List of British divisions in World War II

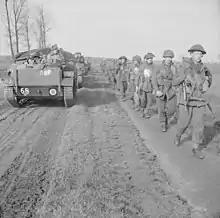
British infantry on the move, alongside Universal Carriers, 1945

Prior to the outbreak of the war, the British military promised their French counterparts that the BEF would contain at least one cavalry division that would be dispatched within six months of the outbreak of the war. The division would be formed following the start of hostilities, by Territorial Army regiments that would coalesce. The war establishment was set at 11,097 men, 6,081 horses, and 1,815 vehicles distributed between three brigades, each containing three cavalry regiments. The division was primarily equipped with rifles, and supported by 203 light machine guns, 36 medium machine guns, and 48 field guns. For anti-tank protection, the establishment called for 247 anti-tank rifles. As the only division type to include horses, it was required to have three mobile sections from the Royal Army Veterinary Corps. Doctrine called for the division to be mounted infantry: moving from place to place on horseback, and then dismounting to engage opposing forces.